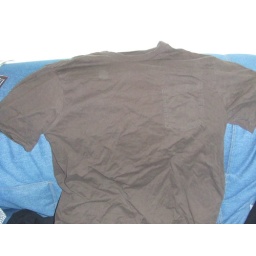
Got this one in old Navy in SF's market street half a year ago.